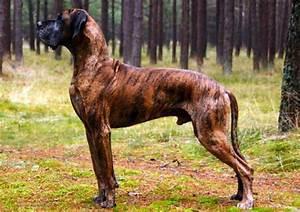
dog